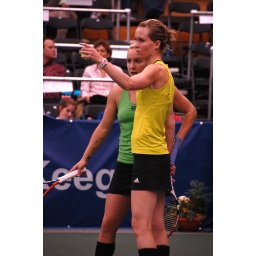
&amp;quot;We should hit the ball OVER the net, instead of under it&amp;quot; &amp;quot;And definitely in the blue box.&amp;quot;